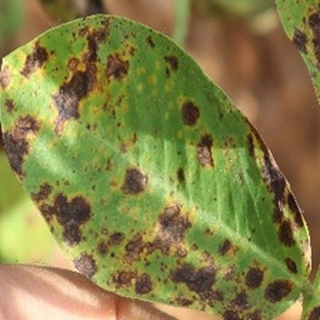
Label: groundnut_late_leaf_spot